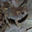
Label: frog